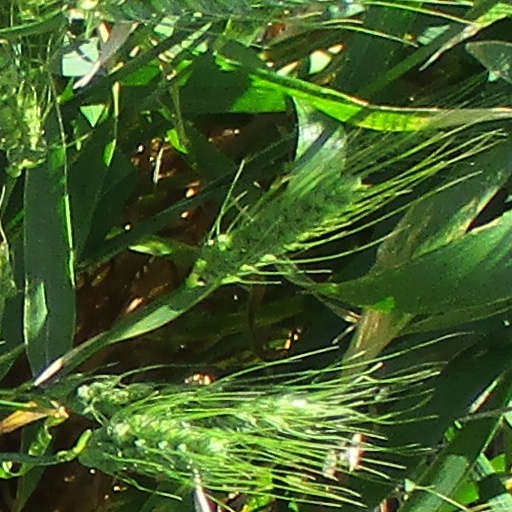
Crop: wheat